Diego Garcia

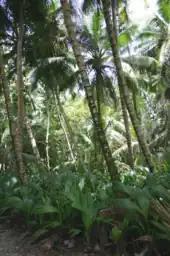
A thick forest of coconuts on Diego Garcia

The first botanical observations of the island were made by Hume in 1883, when the coconut plantations had been in operation for a full century. Subsequent studies and collections during the plantation era were made in 1885, 1905, 1939, and 1967. Thus, very little of the nature of the precontact vegetation is known.